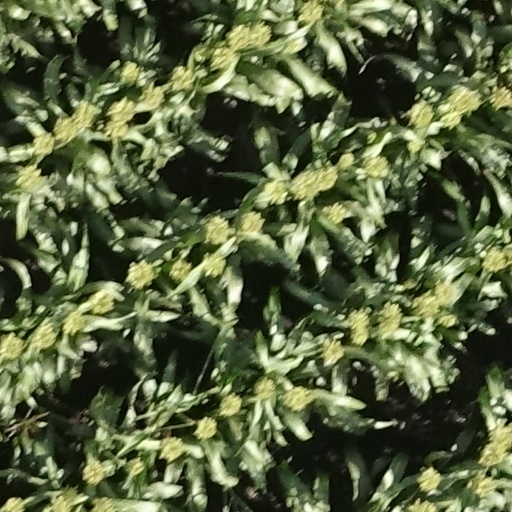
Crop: sorghum